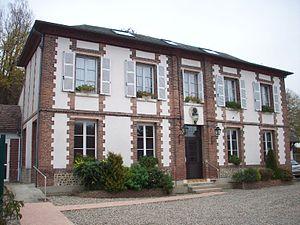
Mairie de Saint-Denis-le-Thiboult.
Saint-Denis-le-Thiboult est une commune française située dans le département de la Seine-Maritime en région Normandie.